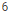
Number: 6